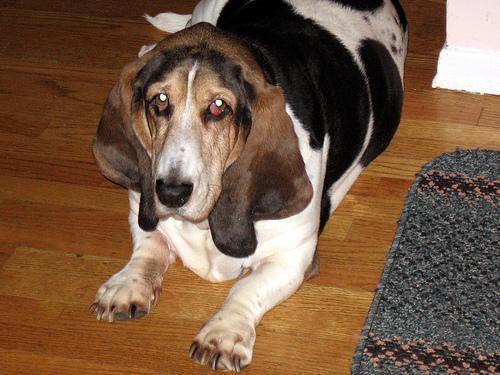
basset